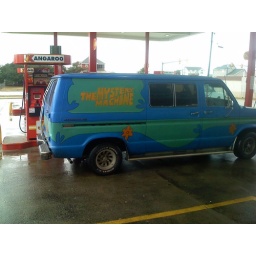
the mystery machine spotted at a gas station in kill devil hills.